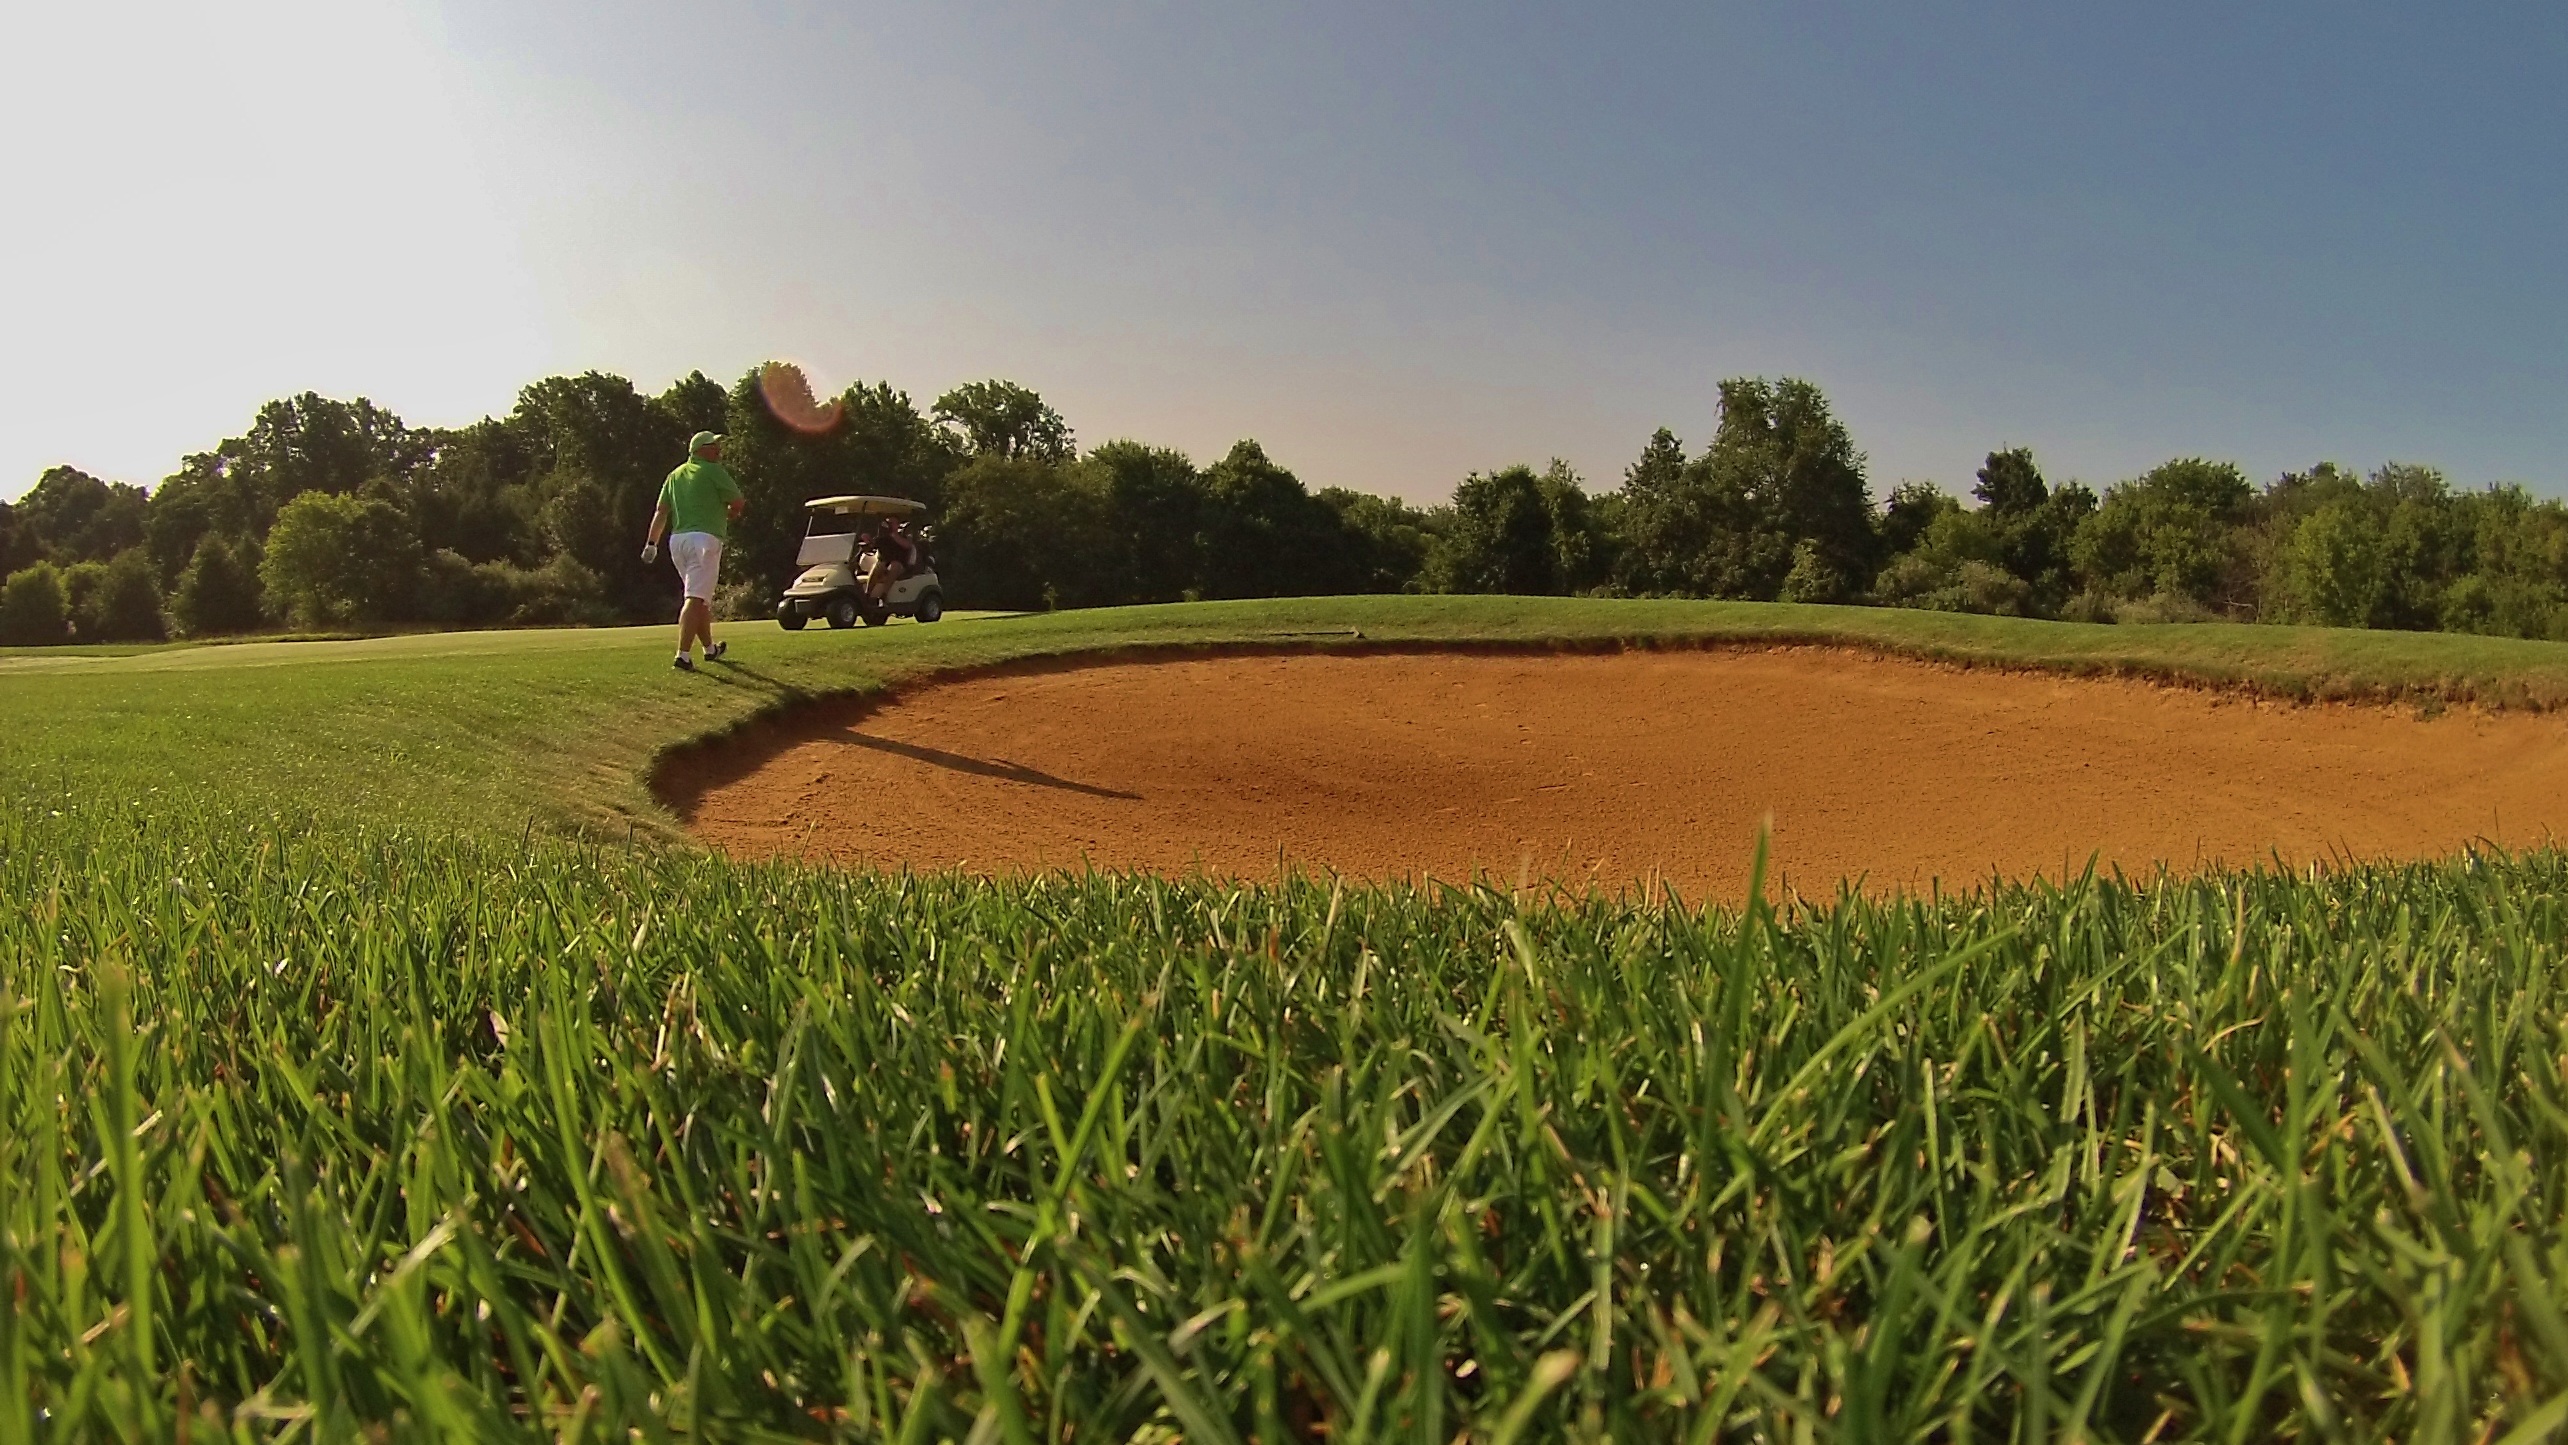
nature, grass, structure, sport, field, lawn, meadow, prairie, country, recreation, green, scenic, pasture, soil, club, agriculture, leisure, baseball field, plain, golf, golf course, golfing, golf club, sunny, grassland, course, fairway, hobby, trap, bunker, rural area, paddy field, sand trap, grass family, sport venue